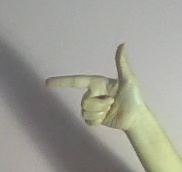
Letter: yaa